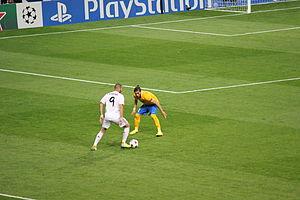
Karim Benzema, né le 19 décembre 1987 à Lyon, est un footballeur international français évoluant au poste d'avant-centre au Real Madrid CF.